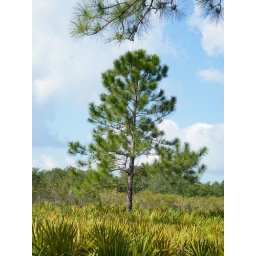
young pine tree with palmettos below